Hablot Knight Browne

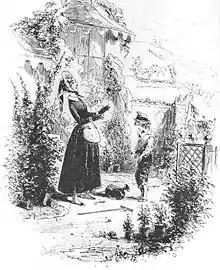
1849 etching for "David Copperfield", titled "I make myself known to my aunt"

Browne and William Makepeace Thackeray visited the publishers' office with specimens of their work for Dickens's inspection. The novelist preferred Browne. Browne's first two etched plates for Pickwick were signed "Nemo", but the third was signed "Phiz", a pseudonym which was retained in future. When asked to explain why he chose this name he answered that the change from "Nemo" to "Phiz" was made to harmonize better with Dickens's "Boz".